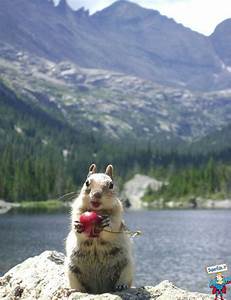
Label: squirrel